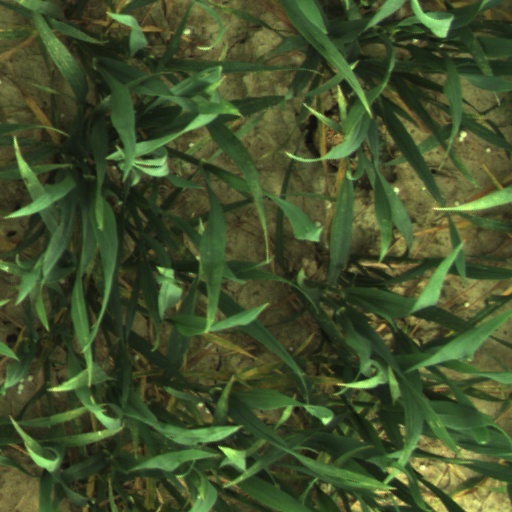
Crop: wheat